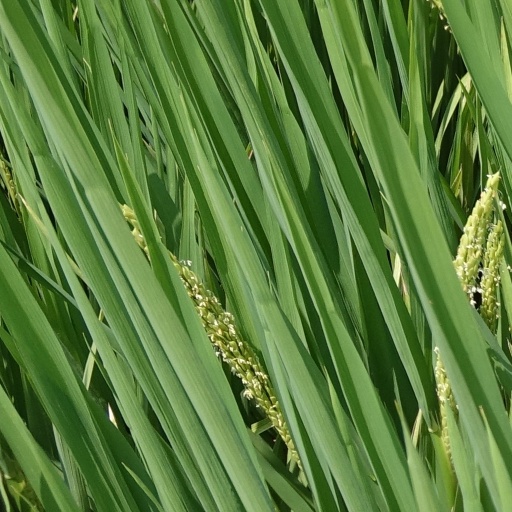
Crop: rice